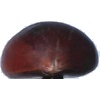
Label: Chestnut 1